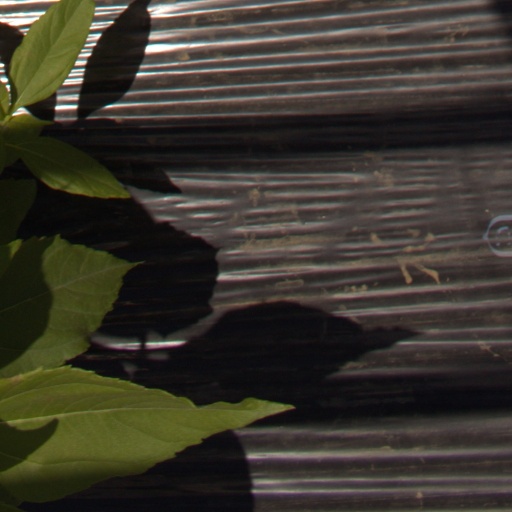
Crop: Jerusalem artichoke